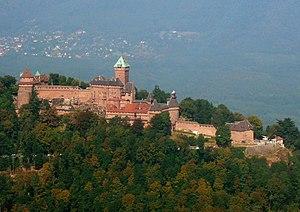
Vue aérienne du château du Haut-Koenigsbourg, Alsace, France
Le château du Haut-Kœnigsbourg est un château fort alsacien du XIIᵉ siècle, profondément remanié au XVᵉ siècle et restauré avant la Première Guerre mondiale sous Guillaume II. Le château se dresse sur la commune française d'Orschwiller dans le département du Bas-Rhin en région Grand Est, au sein de la région historique et culturelle d'Alsace.